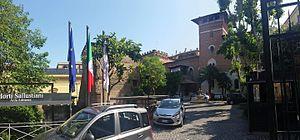
La Villa Maccari est un palais néo-gothique situé dans le parc archéologique des Jardins de Salluste sur la Piazza Sallustio, dans le rione Sallustiano de Rome. Elle a été construite en 1902 par Augusto Fallani pour Cesare Maccari et abrite actuellement le siège de l'Union italienne des Chambres de commerce, d'industrie, d'artisanat et d'agriculture.